Polaco (slur)

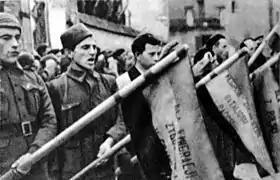
Polish International Brigades members in Barcelona

Although the derogatory use of ""polacos"" is not widely known in Poland, it is occasionally reported in the media. These reports often downplay or deny the offensive nature of the term. For example, an official publication from the Warsaw Ministry of Foreign Affairs merely stated that "in Catalonia, the Poles are approached with particular sympathy, since inhabitants of the region are traditionally nicknamed polacos."